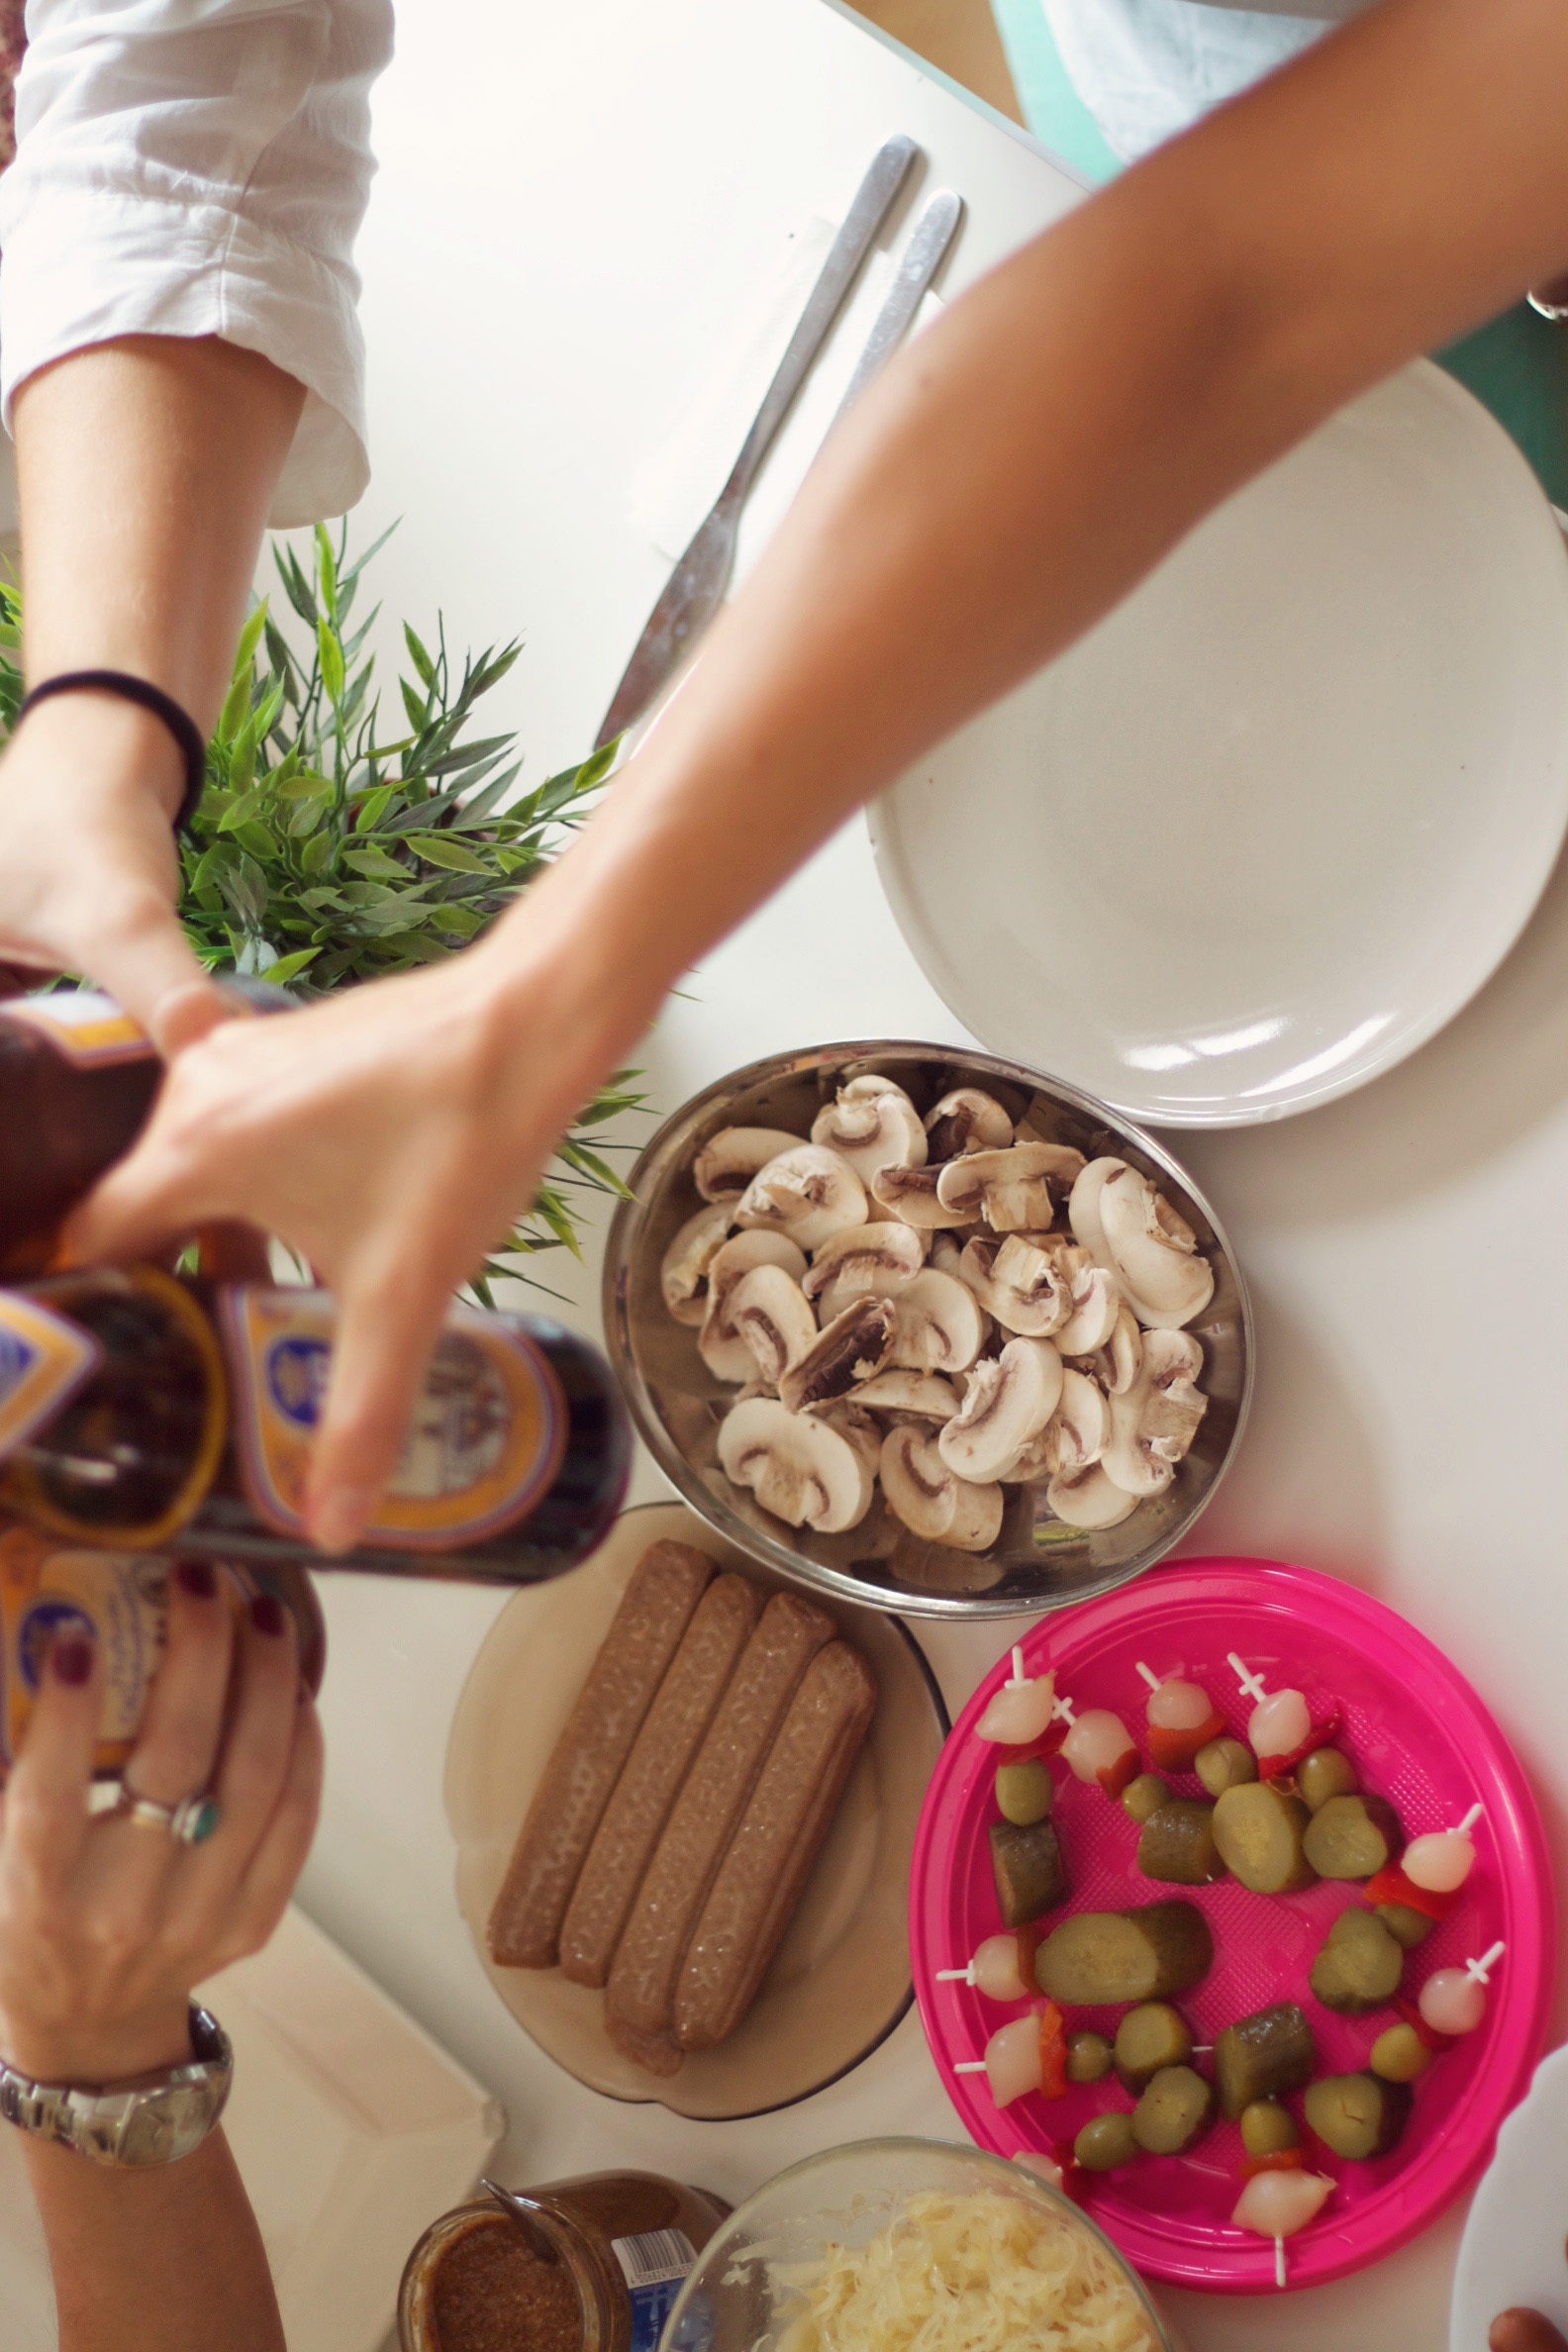
dish, meal, food, cooking, produce, breakfast, baking, dessert, lunch, eating, icing, mushrooms, germany, german, flavor, sense, snack food